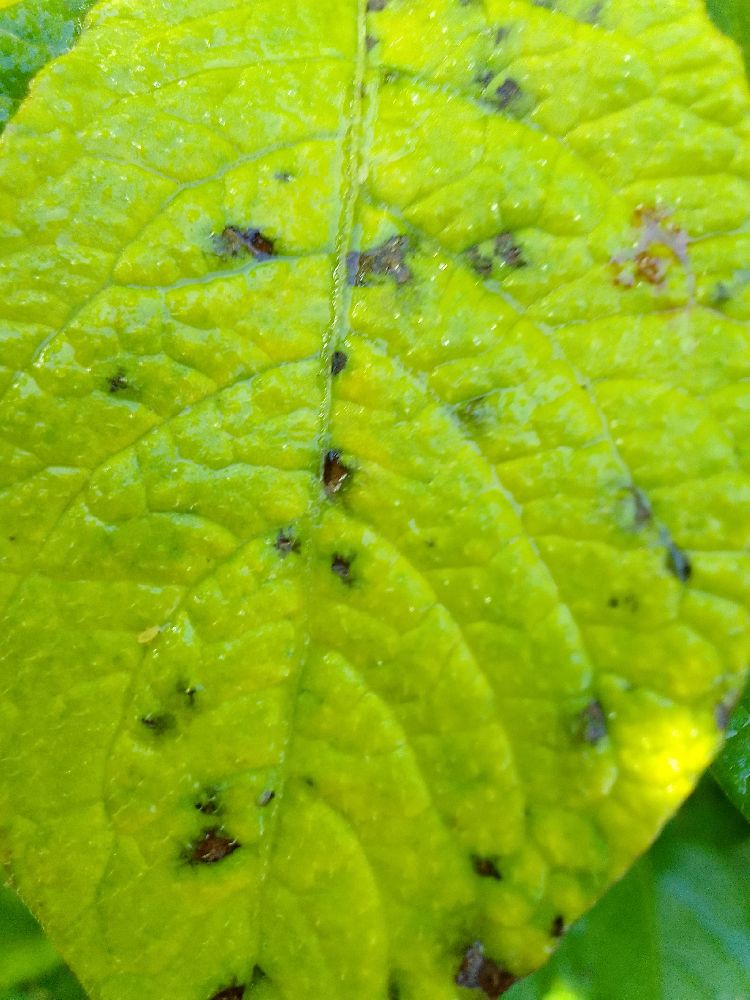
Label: Early blight